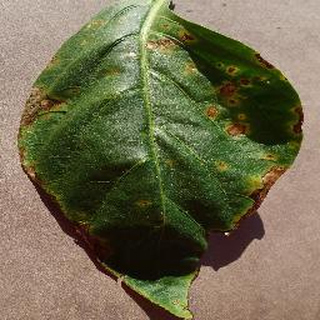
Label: bell_pepper_bacterial_spot